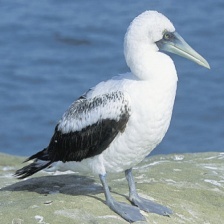
Species: MASKED BOOBY
Scientific name: SULA DACTYLATRA